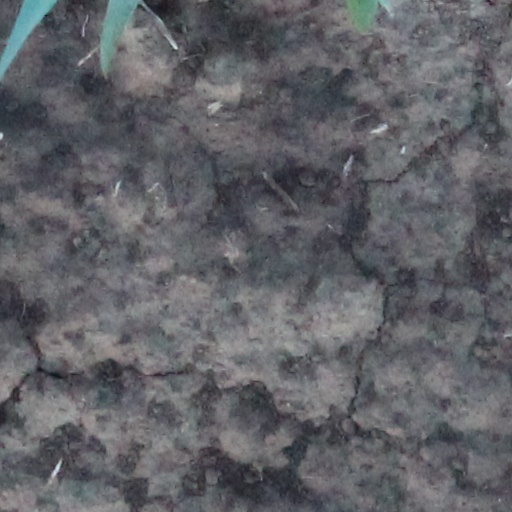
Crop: wheat